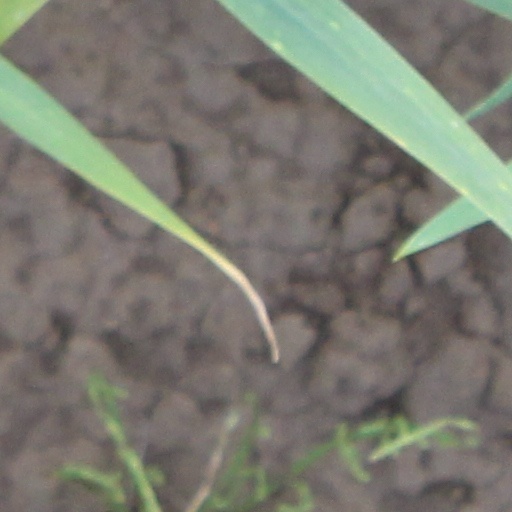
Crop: wheat